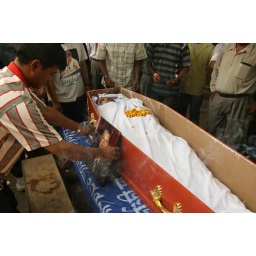
IMG_5527 - morbid surprise in the office car park